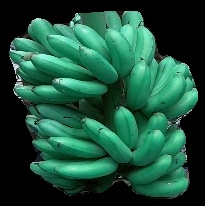
Variety: rasbale
Grade: grade1